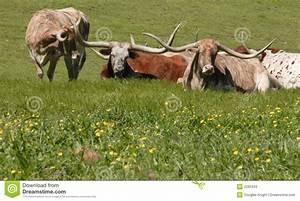
cow